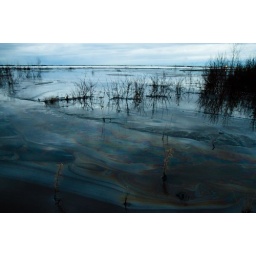
Tar Sands tailings pool in the water - completely accesible to animals and polluting the surrounding muskeg.